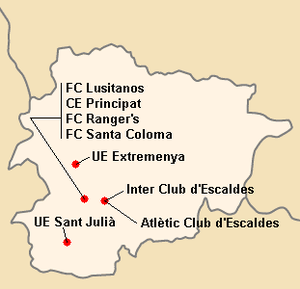
Répartition des clubs en Primera Divisio 2005-2006.
La saison 2005-2006 de Primera Divisió est la onzième édition de la première division andorrane.